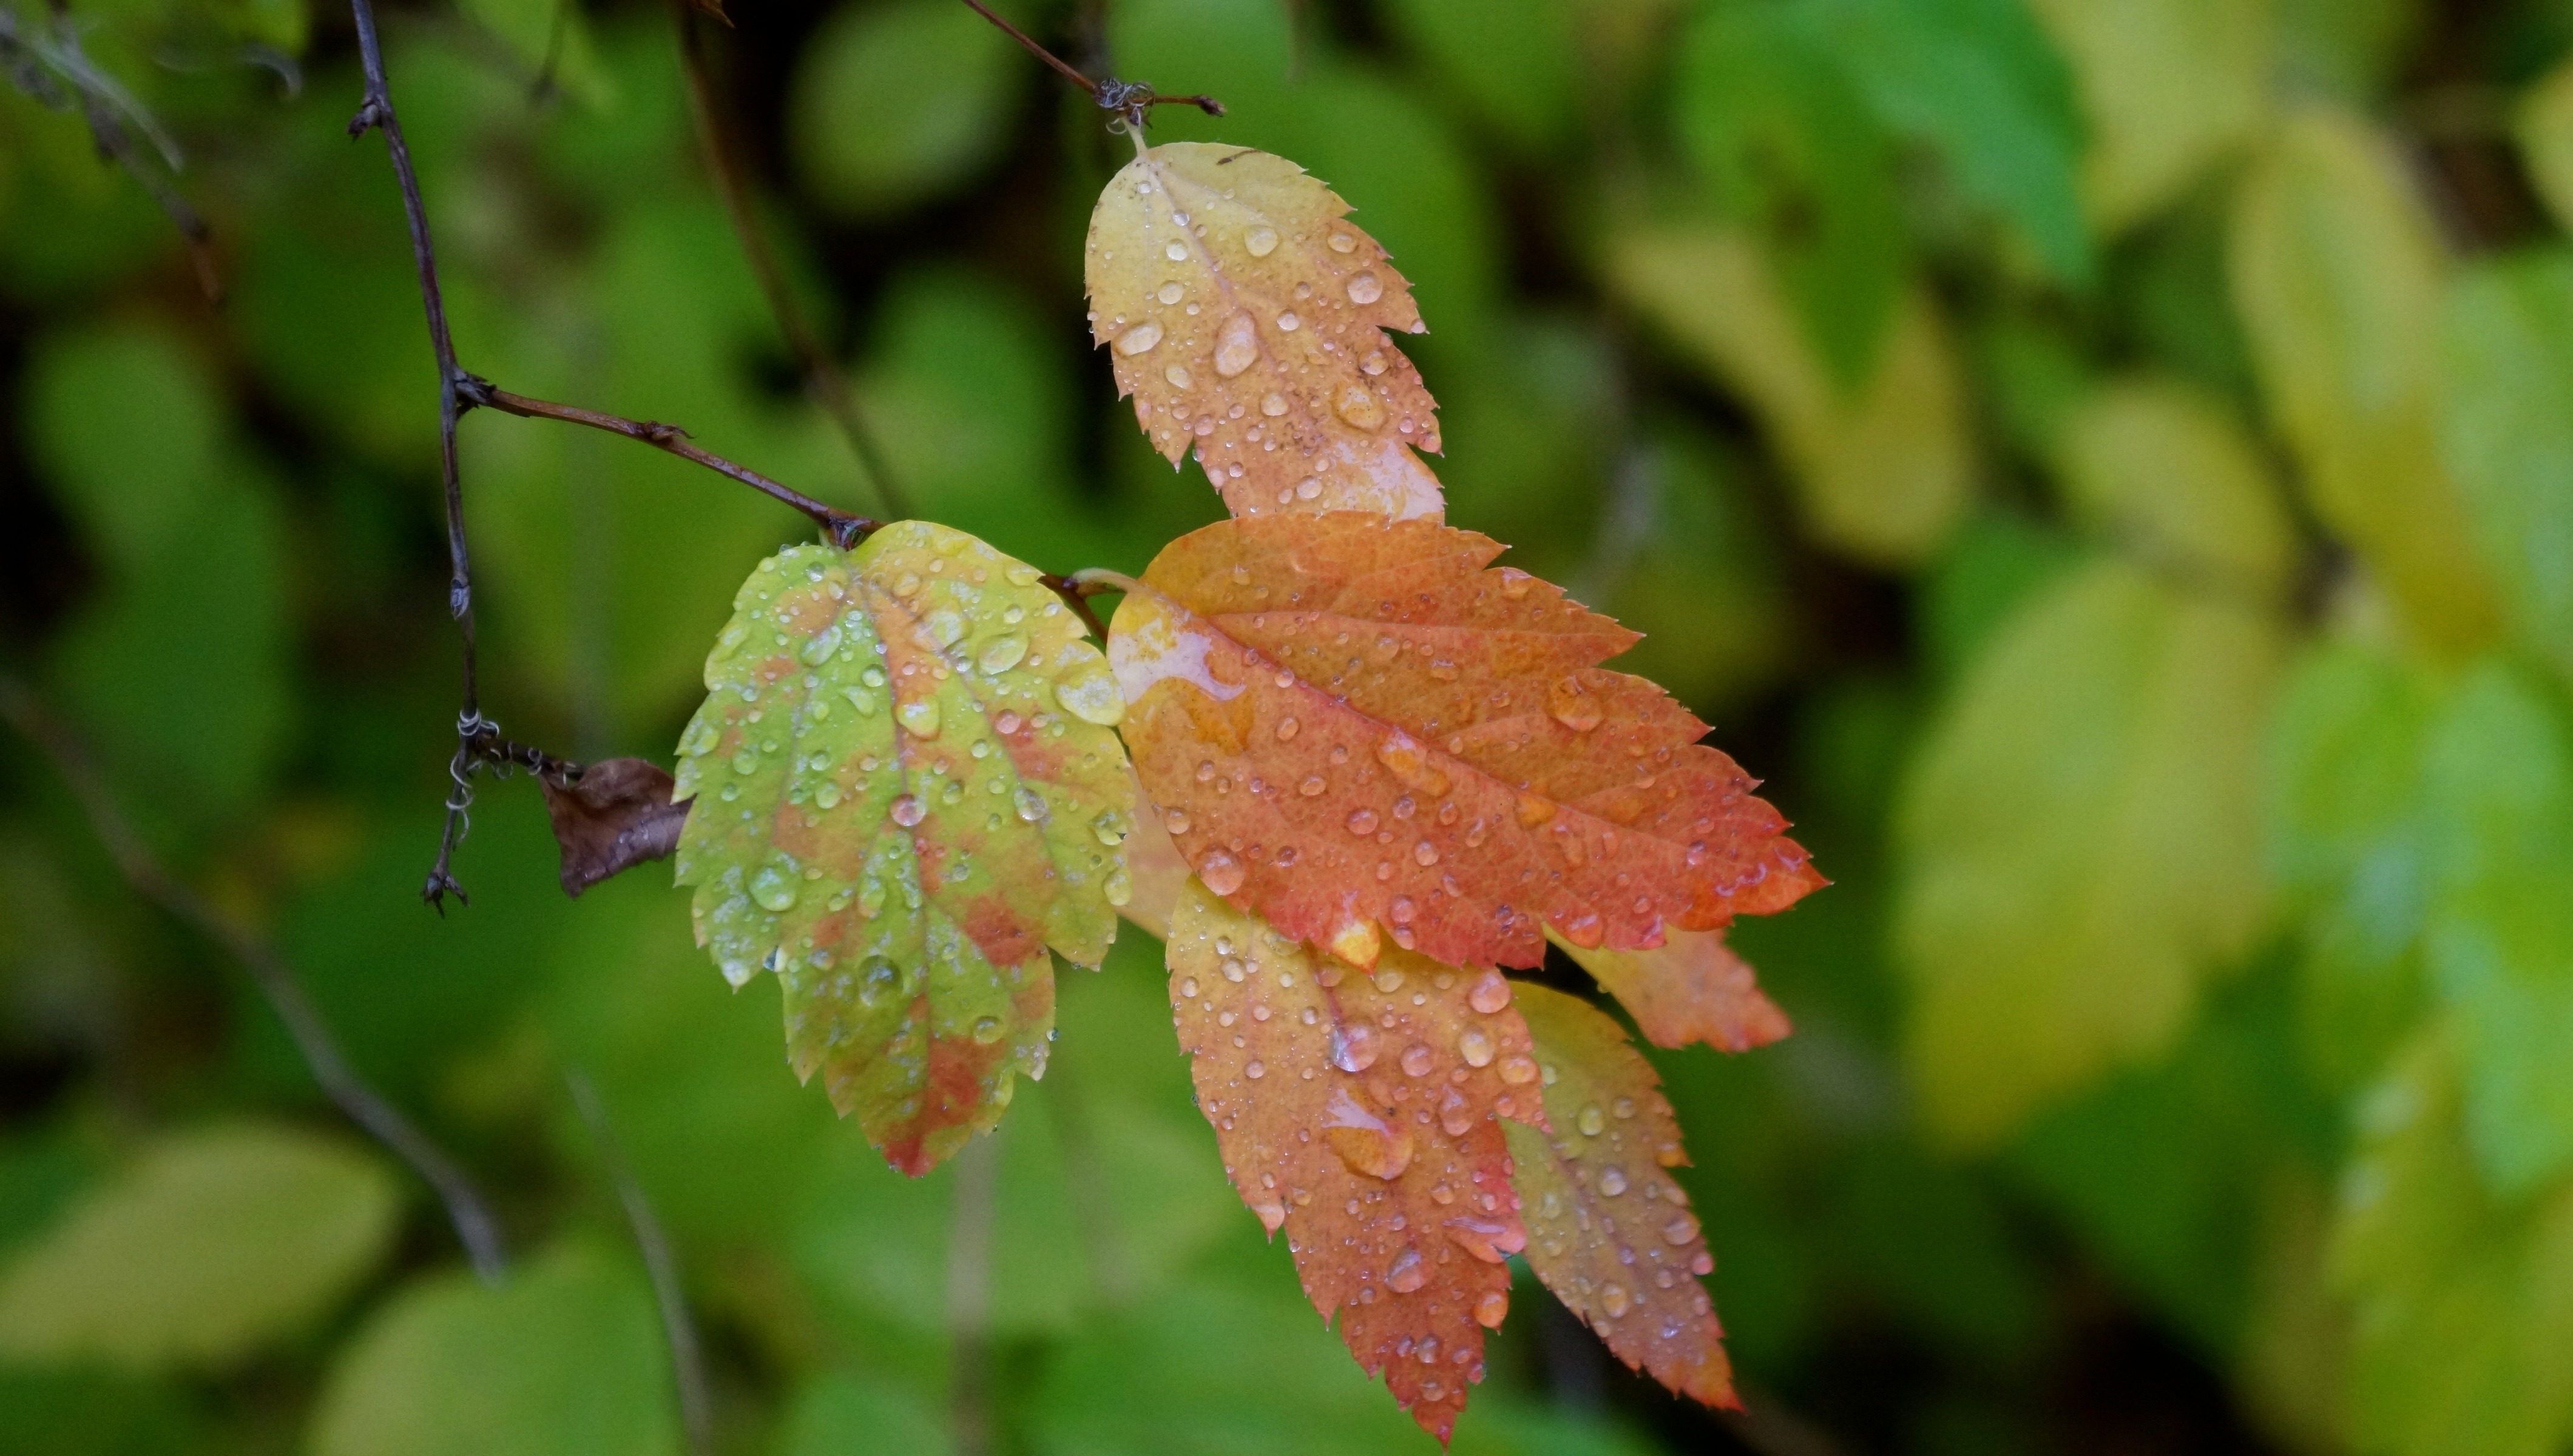
tree, nature, branch, plant, leaf, flower, green, autumn, botany, flora, season, shrub, deciduous, fall colors, mixed, macro photography, a drop of water, flowering plant, colorful foliage, woody plant, land plant